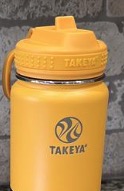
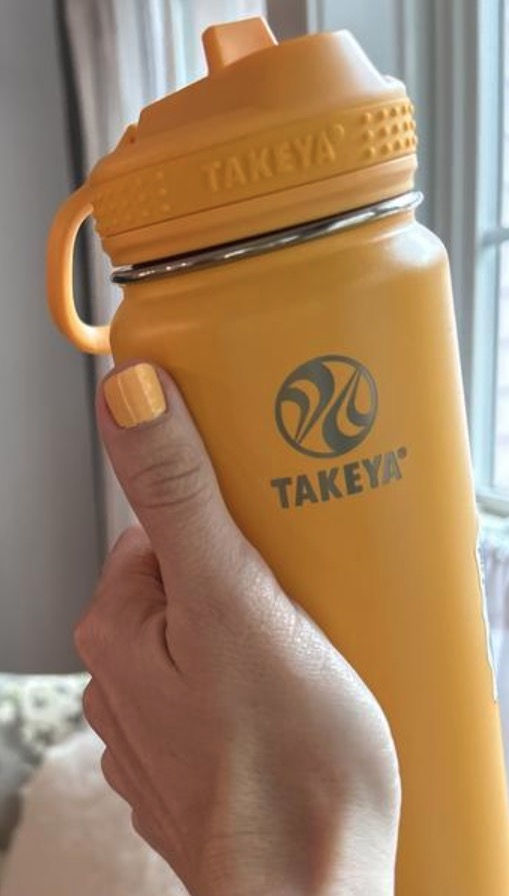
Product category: misc
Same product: yes